Joseph Mazilier

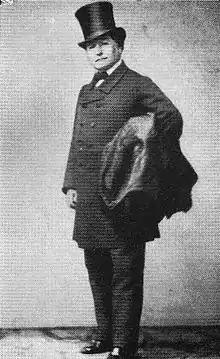
Joseph Mazilier in

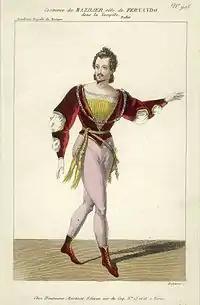
Mazilier in "La Tempête" (1835), engraved by Maleuvre

Joseph Mazilier (1 March 1801 – 19 May 1868) was a 19th-century French dancer, balletmaster and choreographer. He was born as "Giulio Mazarini". He was most noted for his ballets "Paquita" (1844) and "Le Corsaire" (1856). He created the role of James in "La Sylphide" with Marie Taglioni. Marie Guy-Stéphan debuted in "Aelia et Mysis" at the Paris Opéra when she moved in 1853 to Paris.